List of Metro Pictures films

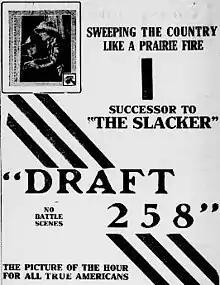
Newspaper advertisement for "'Draft 258"

Metro Pictures Corporation was a motion picture production company founded in 1915 in the United States. It was, along with Goldwyn Pictures and Louis B. Mayer Pictures Corporation, one of the forerunners of Metro-Goldwyn-Mayer. The company produced its films in New York, Los Angeles, and sometimes at leased facilities in Fort Lee, New Jersey. Metro Pictures was founded as a film distribution company in February 1915 by a number of "exchange men" with Richard A. Rowland as president, George Grombacher as vice-president and Louis B. Mayer as secretary. It soon also began producing its own films, with "Sealed Valley" being Metro's first production, which was released on August 2, 1915.